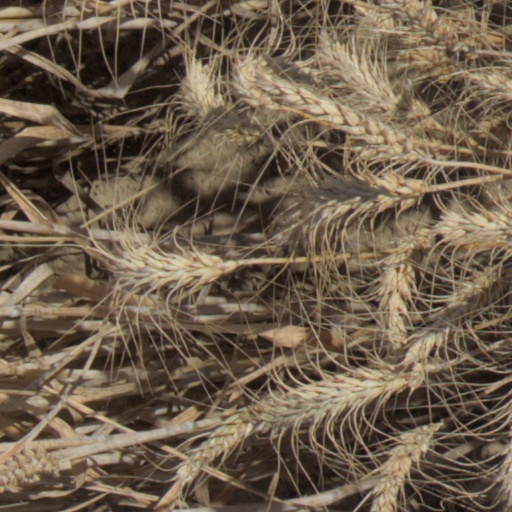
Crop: wheat